Sky position (RA, Dec in degrees): 1.283, 0.9596
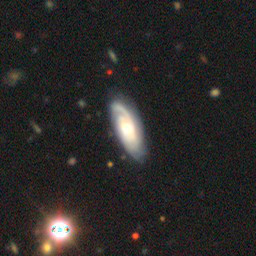
Galaxy morphology: Unbarred Loose Spiral Galaxies